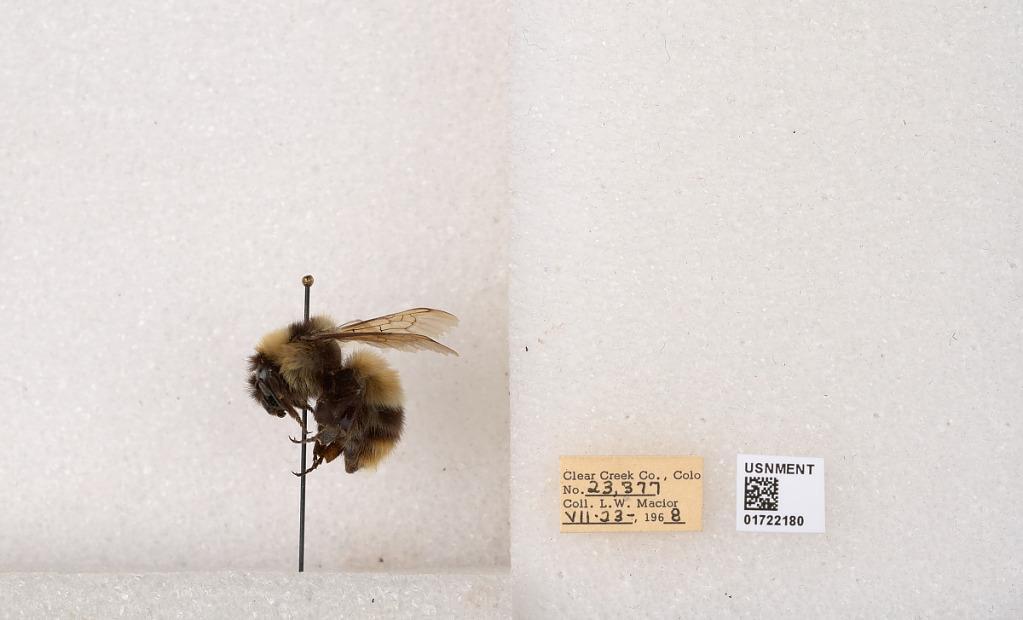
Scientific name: Bombus kirbyellus
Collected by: L. Macior
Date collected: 1968-7-23
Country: United States
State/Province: Colorado
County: Clear Creek
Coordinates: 39.6891, -105.644